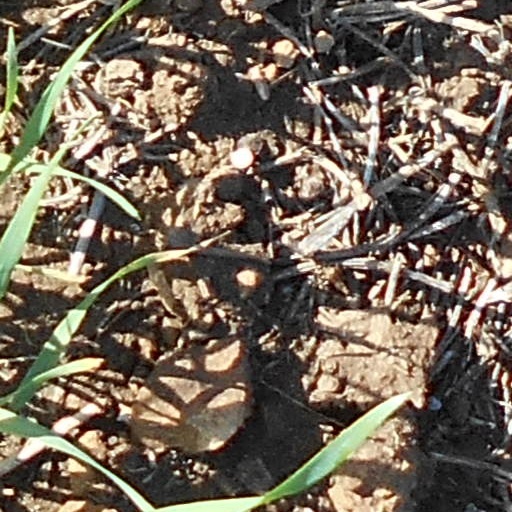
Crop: wheat